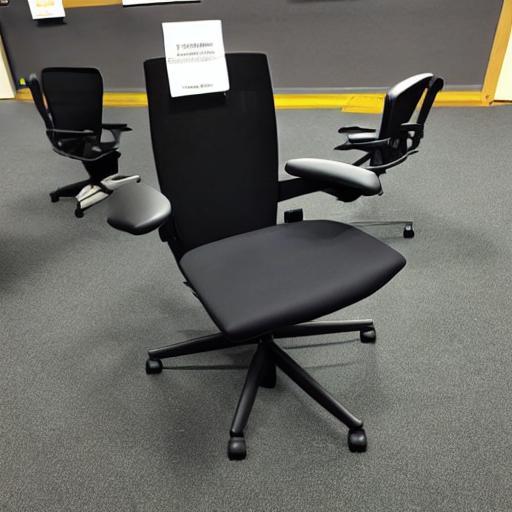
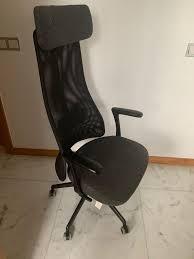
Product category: items_chair
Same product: no